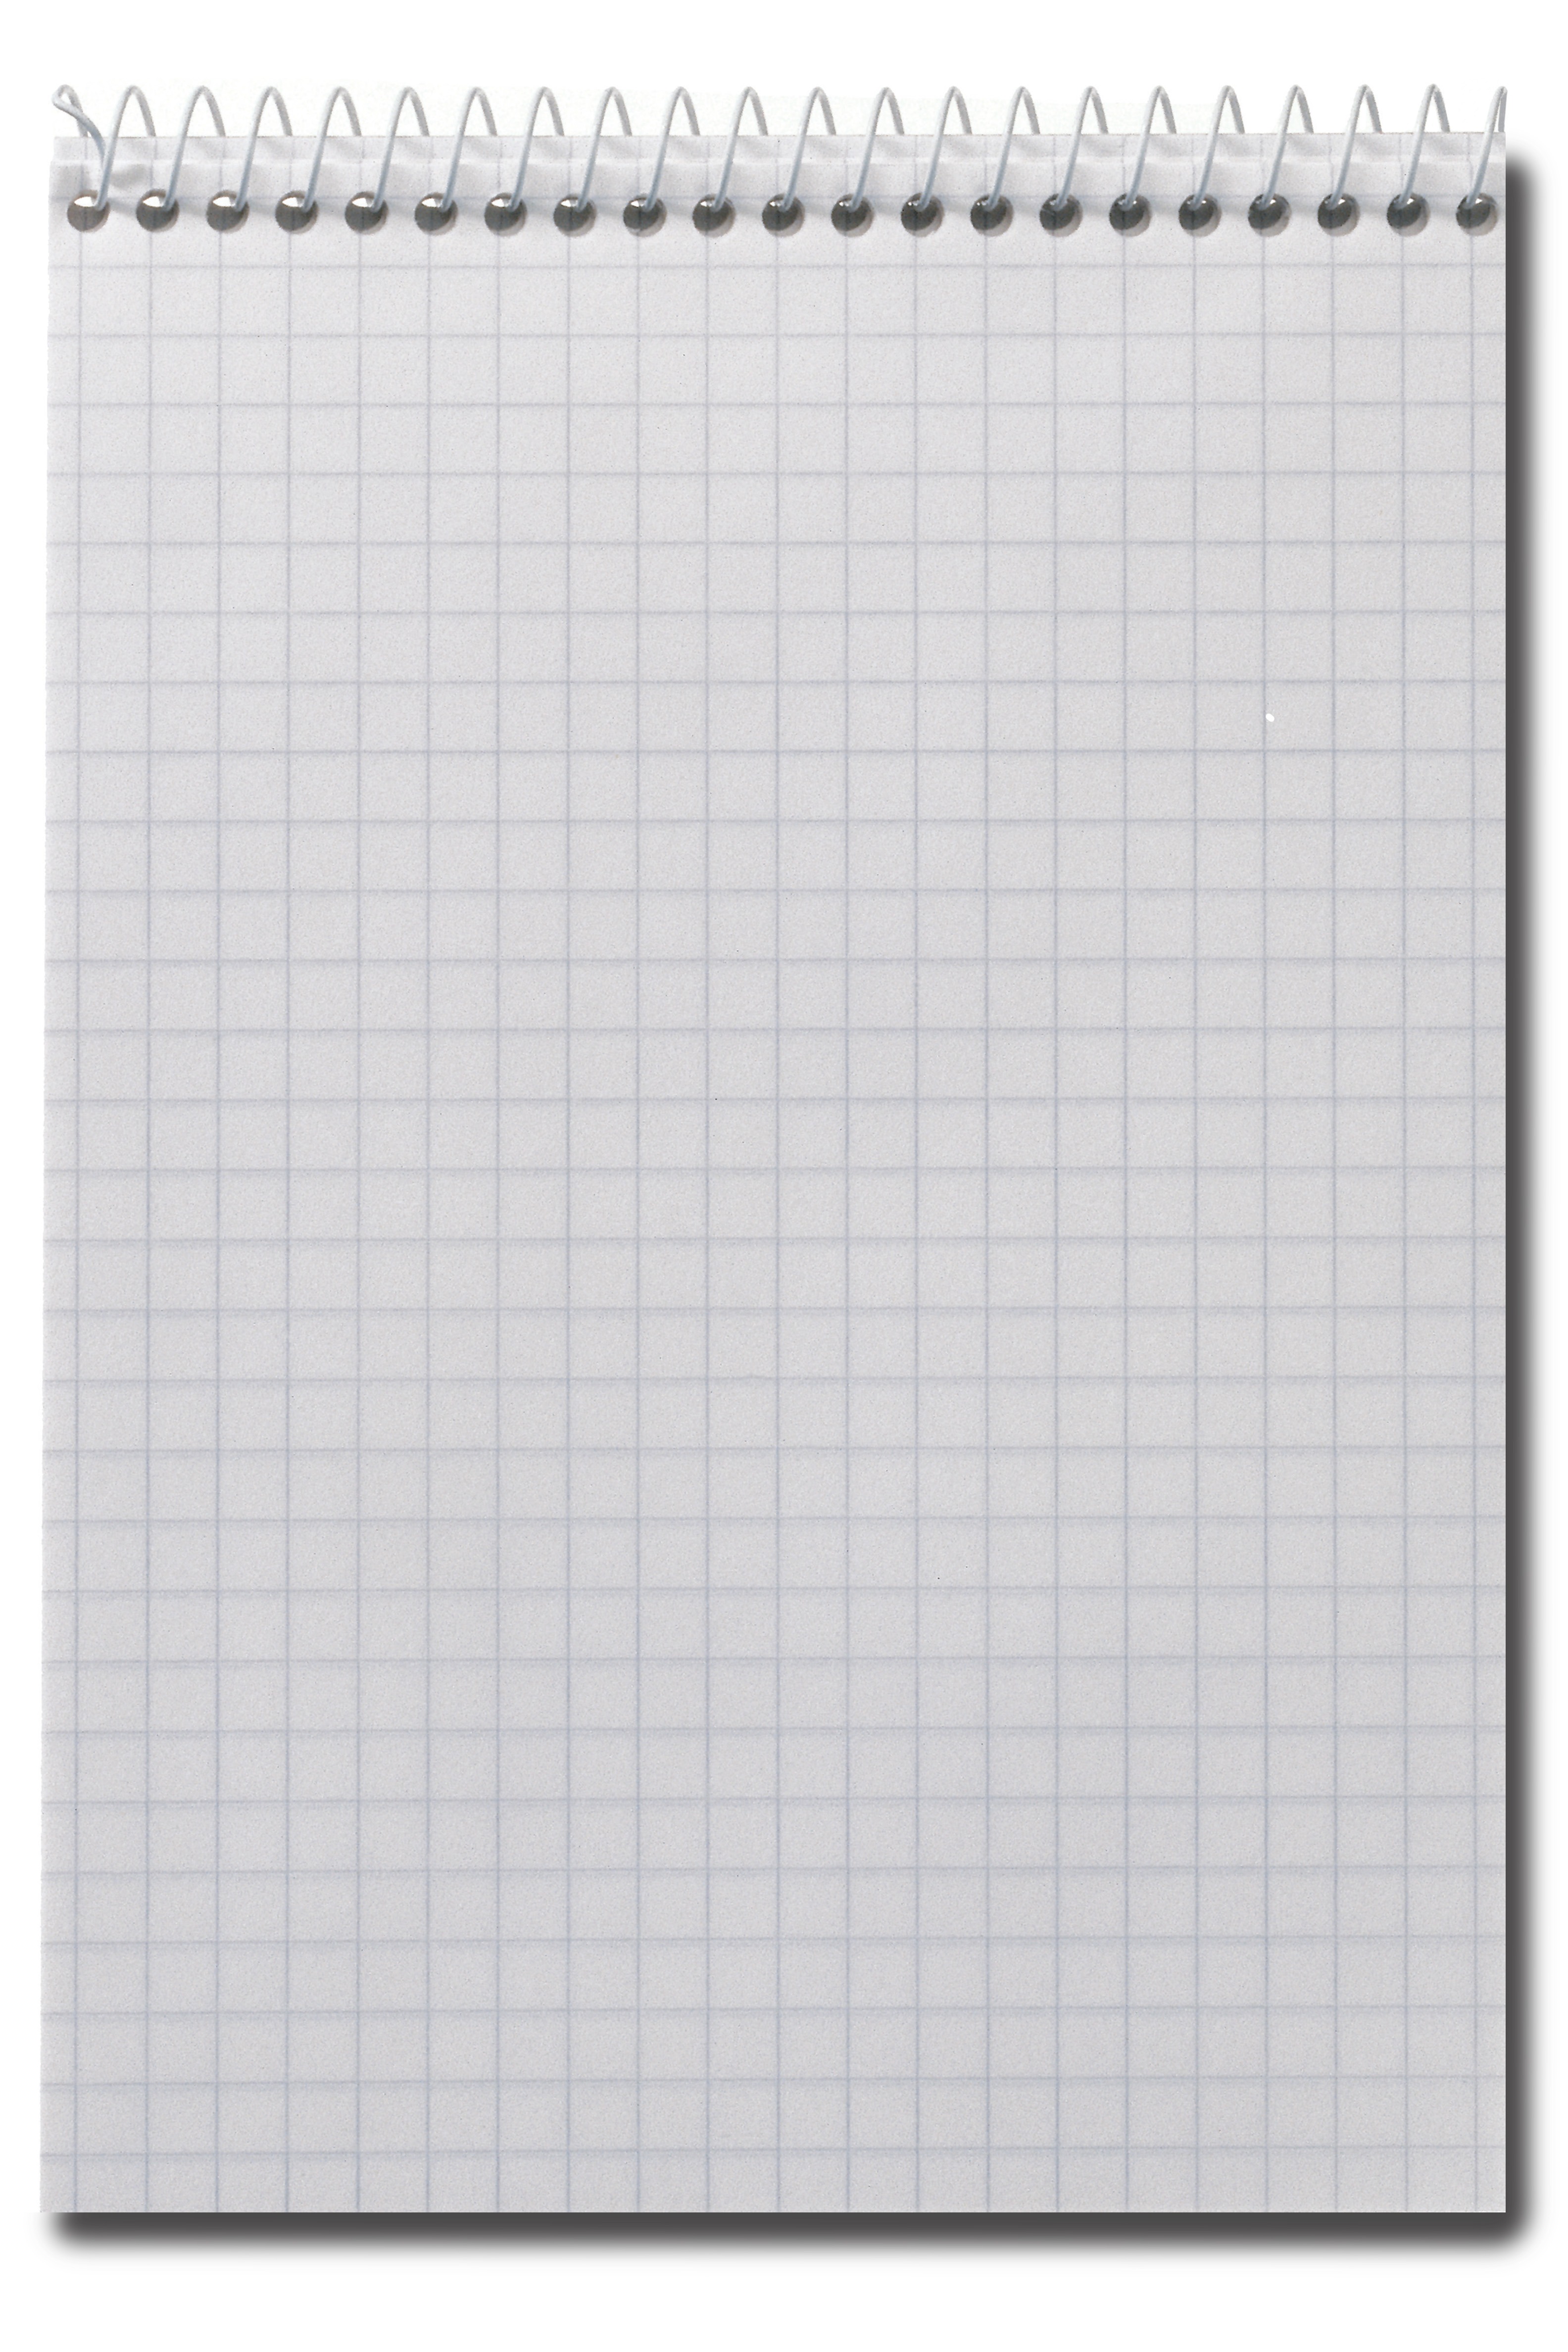
spiral, notepad, pattern, line, office, paper, circle, note, design, diagram, squares, squared, piece of paper, spiral bock, wire o binding